Jamestown Polish craftsmen

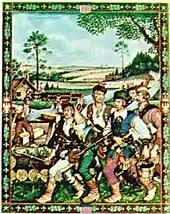
"Poles in Jamestown" by Arthur Szyk, 1939. Depiction of the Jamestown Polish craftsmen.

Polish settlers launched a labor strike in 1619 against the Virginia Company, and were successful in reaching an agreement. The skills of these Polish colonists were vital to the new settlement, as the House of Burgesses ultimately recognized when it met in 1619. During its deliberations, the House excluded the Polish community from voting rights. In reaction, the Poles launched the first recorded strike in the New World.